Monastery of Bonaval

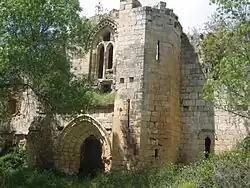

The Monastery of Bonaval (Spanish: "Monasterio de Bonaval") is a monastery located in Retiendas, Spain. It was declared "Bien de Interés Cultural" in 1992.